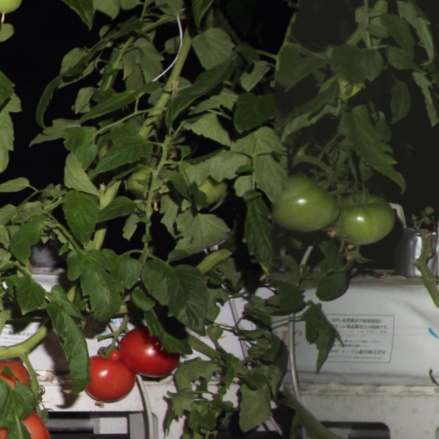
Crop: tomato